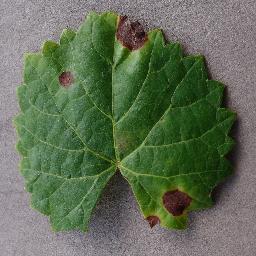
Label: Grape___Black_rot